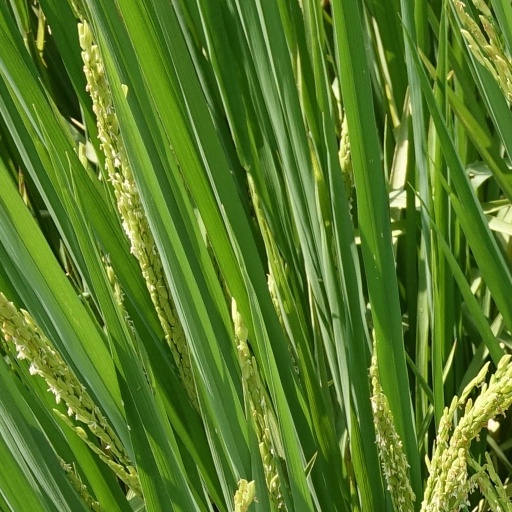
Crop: rice